Fort Livingston, Louisiana

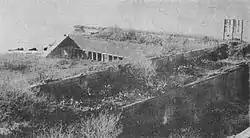
Fort Livingston's remaining walls

Fort Livingston was a 19th-century coastal defense fort located on Grand Terre Island in Jefferson Parish, Louisiana. The fort was named after Edward Livingston who had held positions as Mayor of New York City, U.S. Senator from Louisiana, and U.S. Secretary of State under President Andrew Jackson. The structure was listed on the National Register of Historic Places on August 30, 1974. Original plans for the fort were prepared by Lieutenant H. G. Wright. These plans called for the fortress to be a trapeziform stronghold surrounded by a wet ditch and by outworks on the land side. The walls were constructed of cemented shell, faced with brick, and trimmed with granite.